Boris Kloss

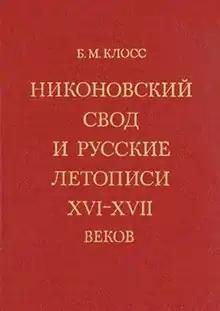
"The Nikon Chronicle and the Russian Chronicles of the 16th-17th centuries", published by Nauka in 1980

Kloss was born in Moscow in the family of a military man. He graduated from the Mechanics and Mathematics Faculty of the Moscow State University in 1956. In 1958 he started working for the USSR Institute of Automatics. Since 1971 he worked at the USSR Institute of History under the Russian Academy of Sciences. He completed the thesis in the topic "The Nikon Chronicle and the Russian Chronicles of the 16th-17th centuries". In 1980-1990 he simultaneously taught at the Moscow State University, the Moscow Institute of Physics and Technology and Russian State University for the Humanities. He became a renowned specialist in Kievan Rus' literature, specifically in Russian hagiography. He lectured in various universities of the United States, Poland, Norway, Russia.